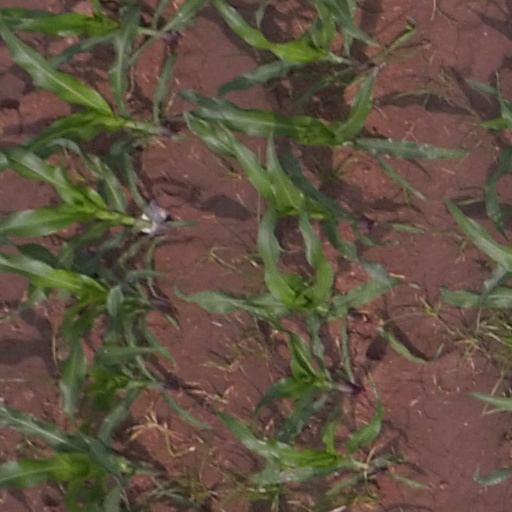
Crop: maize; corn